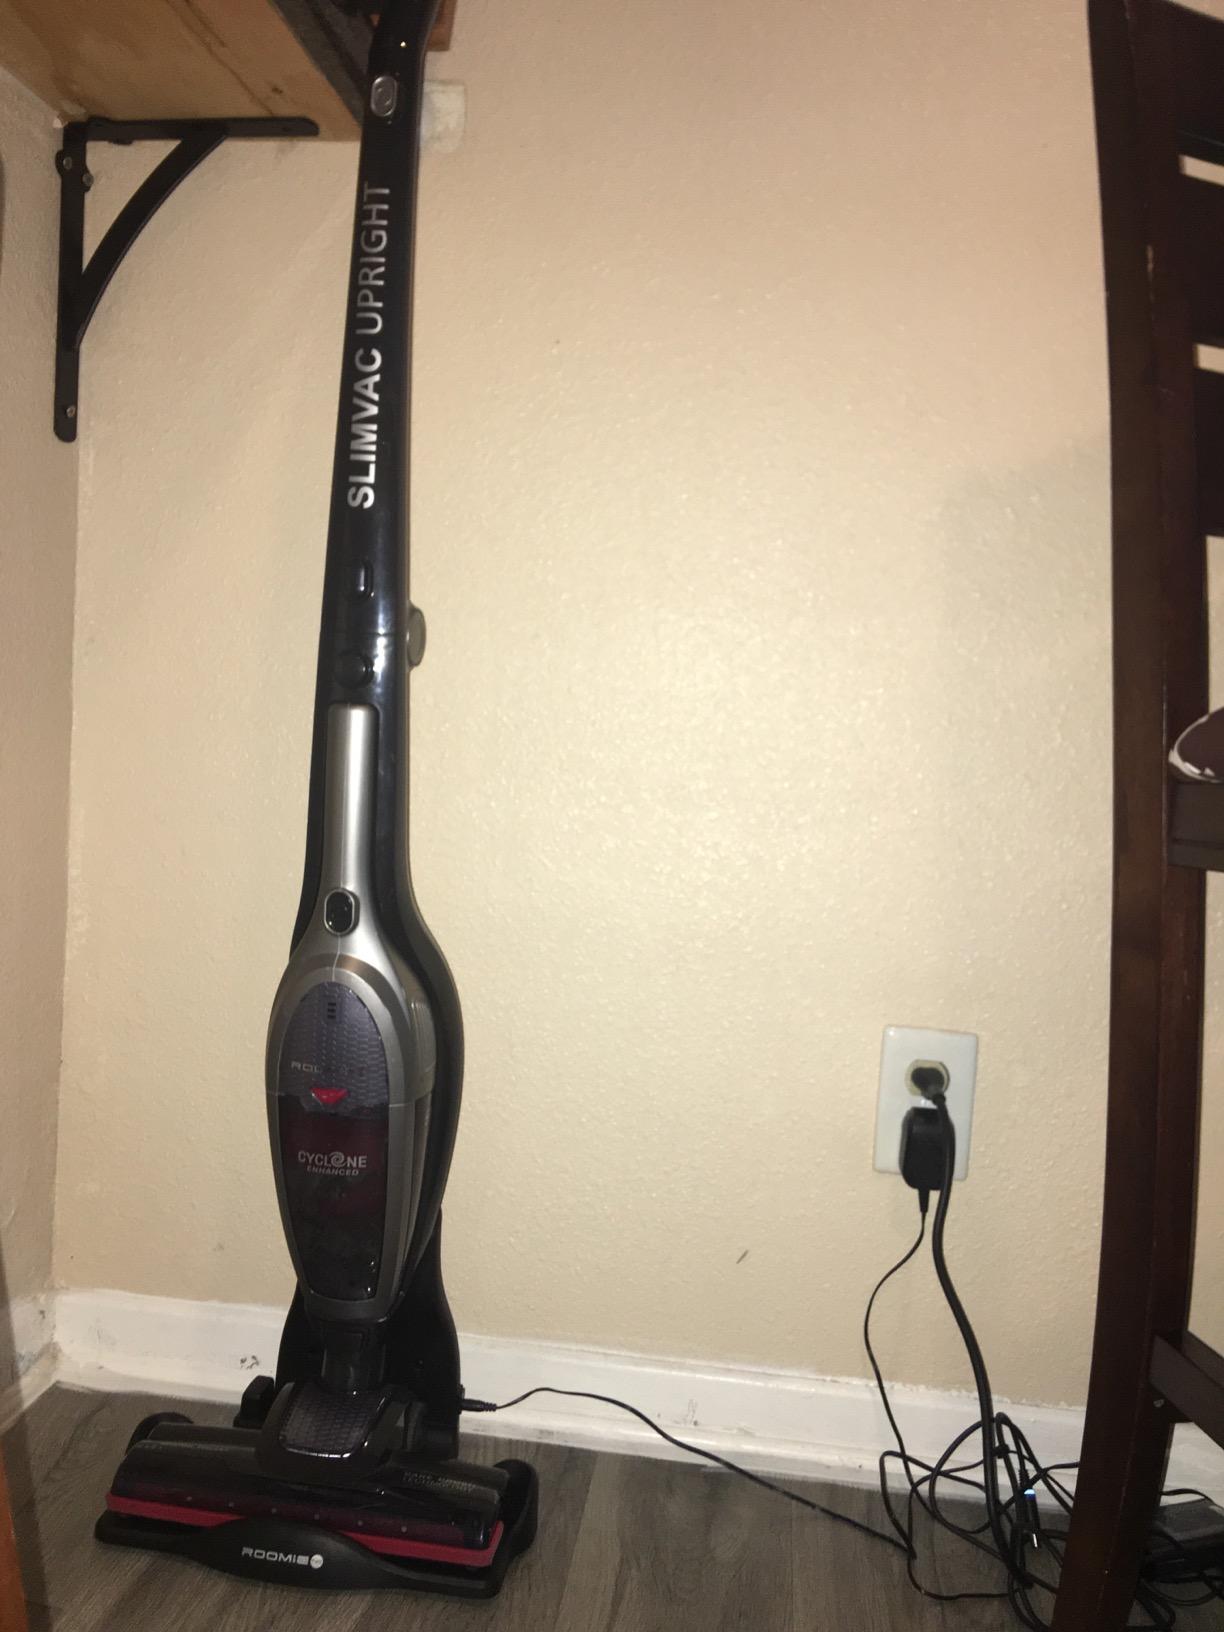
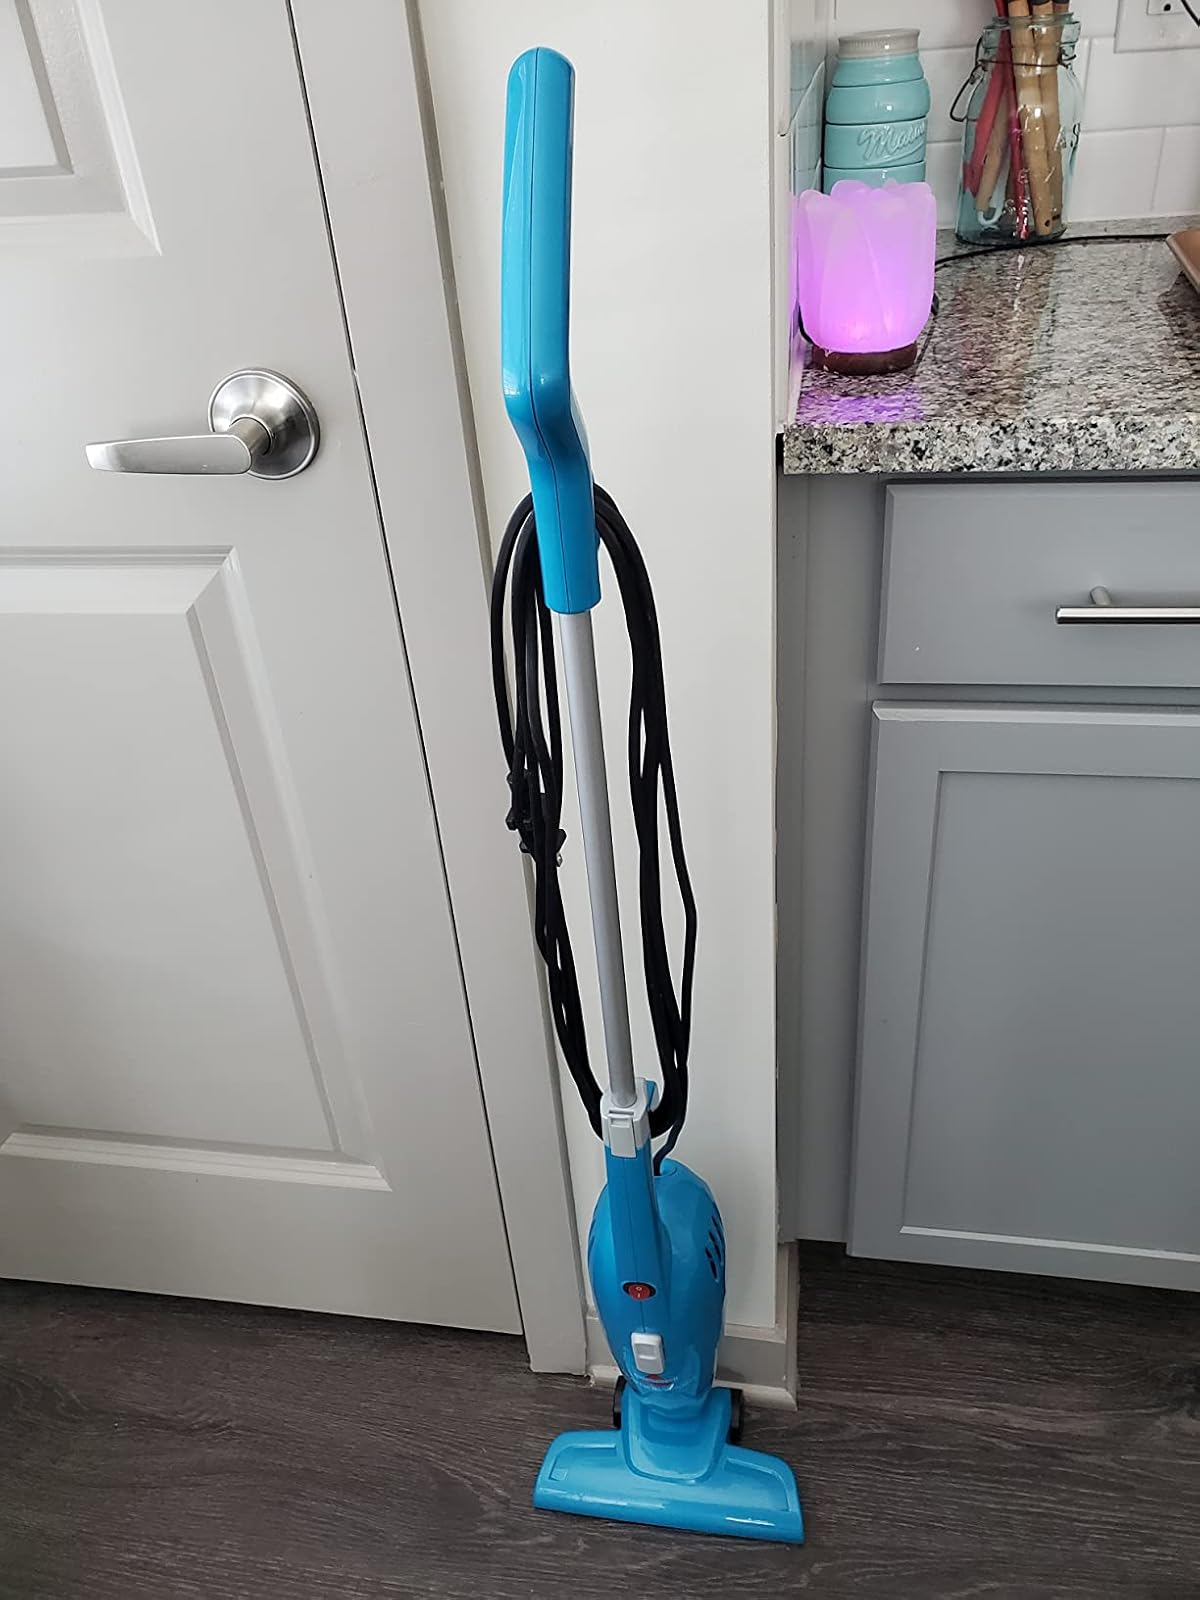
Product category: items_vacuum
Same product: no